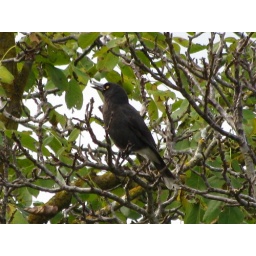
Little bird singing in the tree